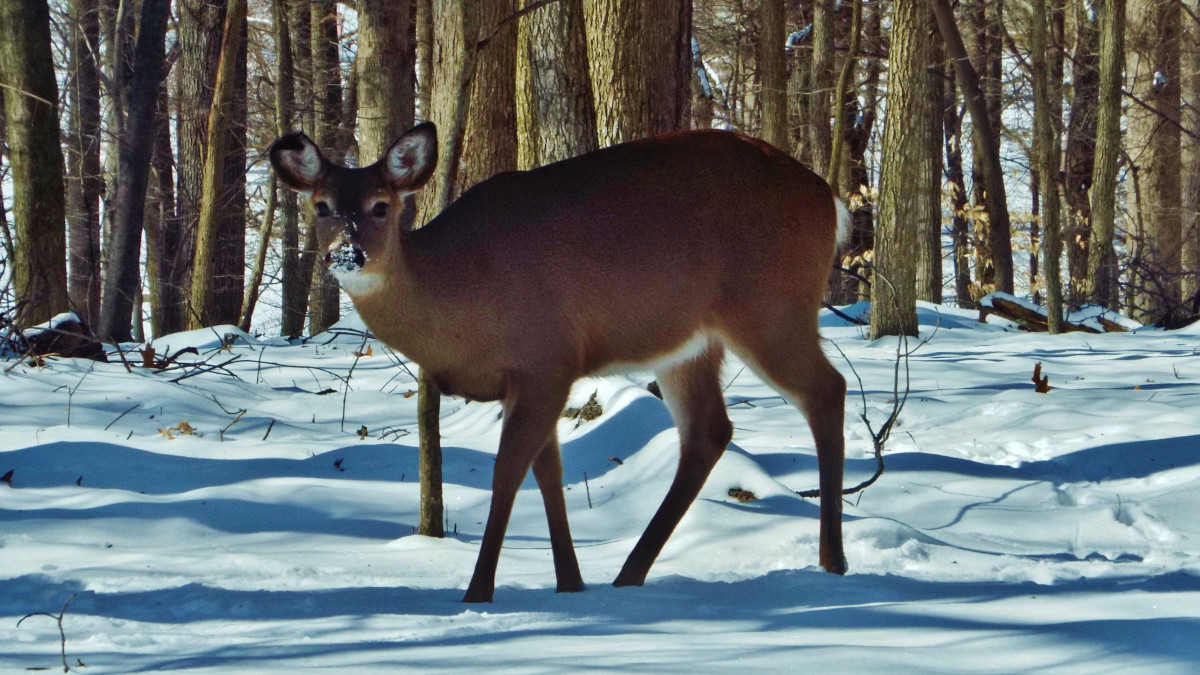
Tags: winter, wildlife, weather, mammal, fauna, reindeer, vertebrate